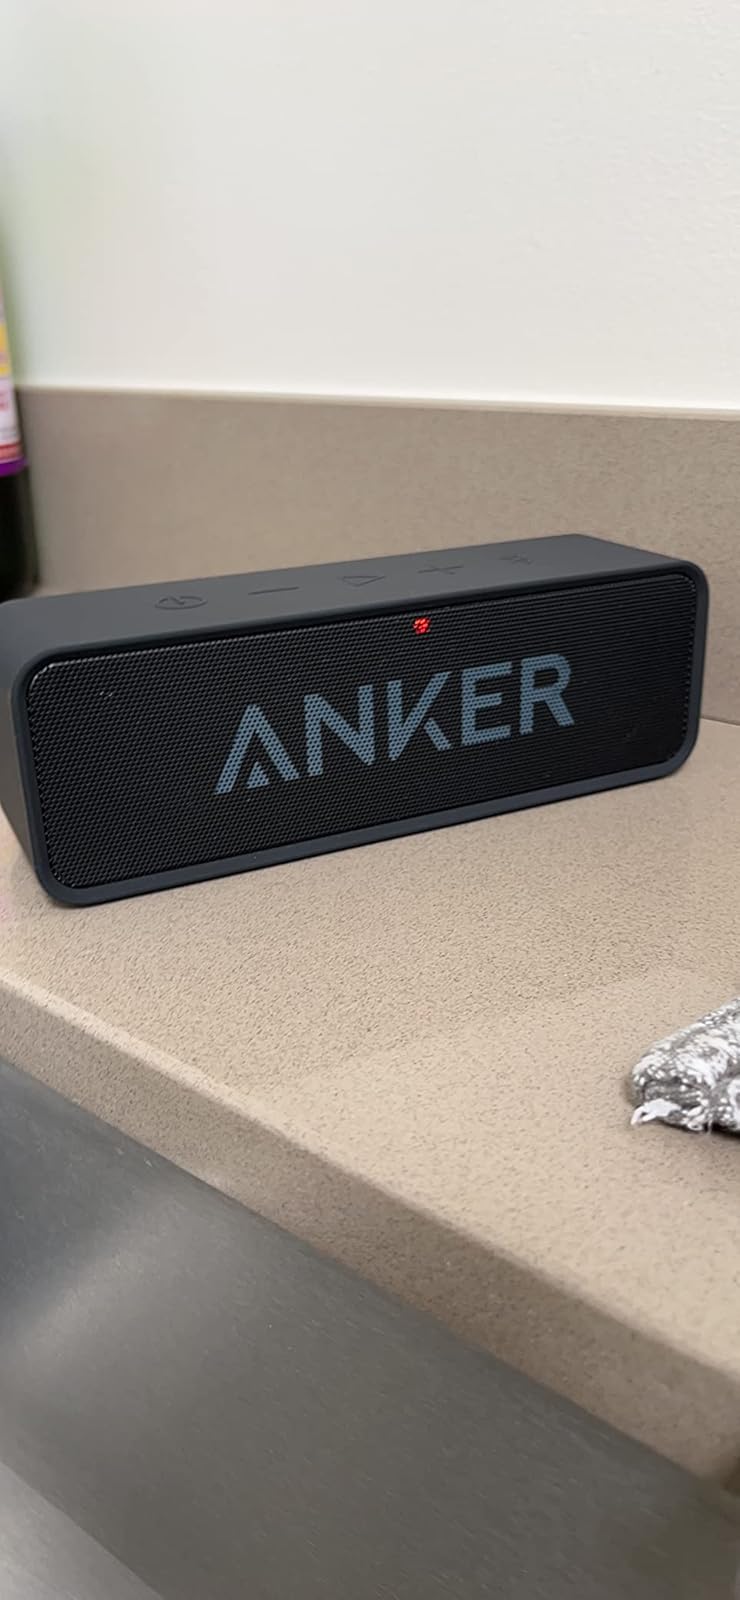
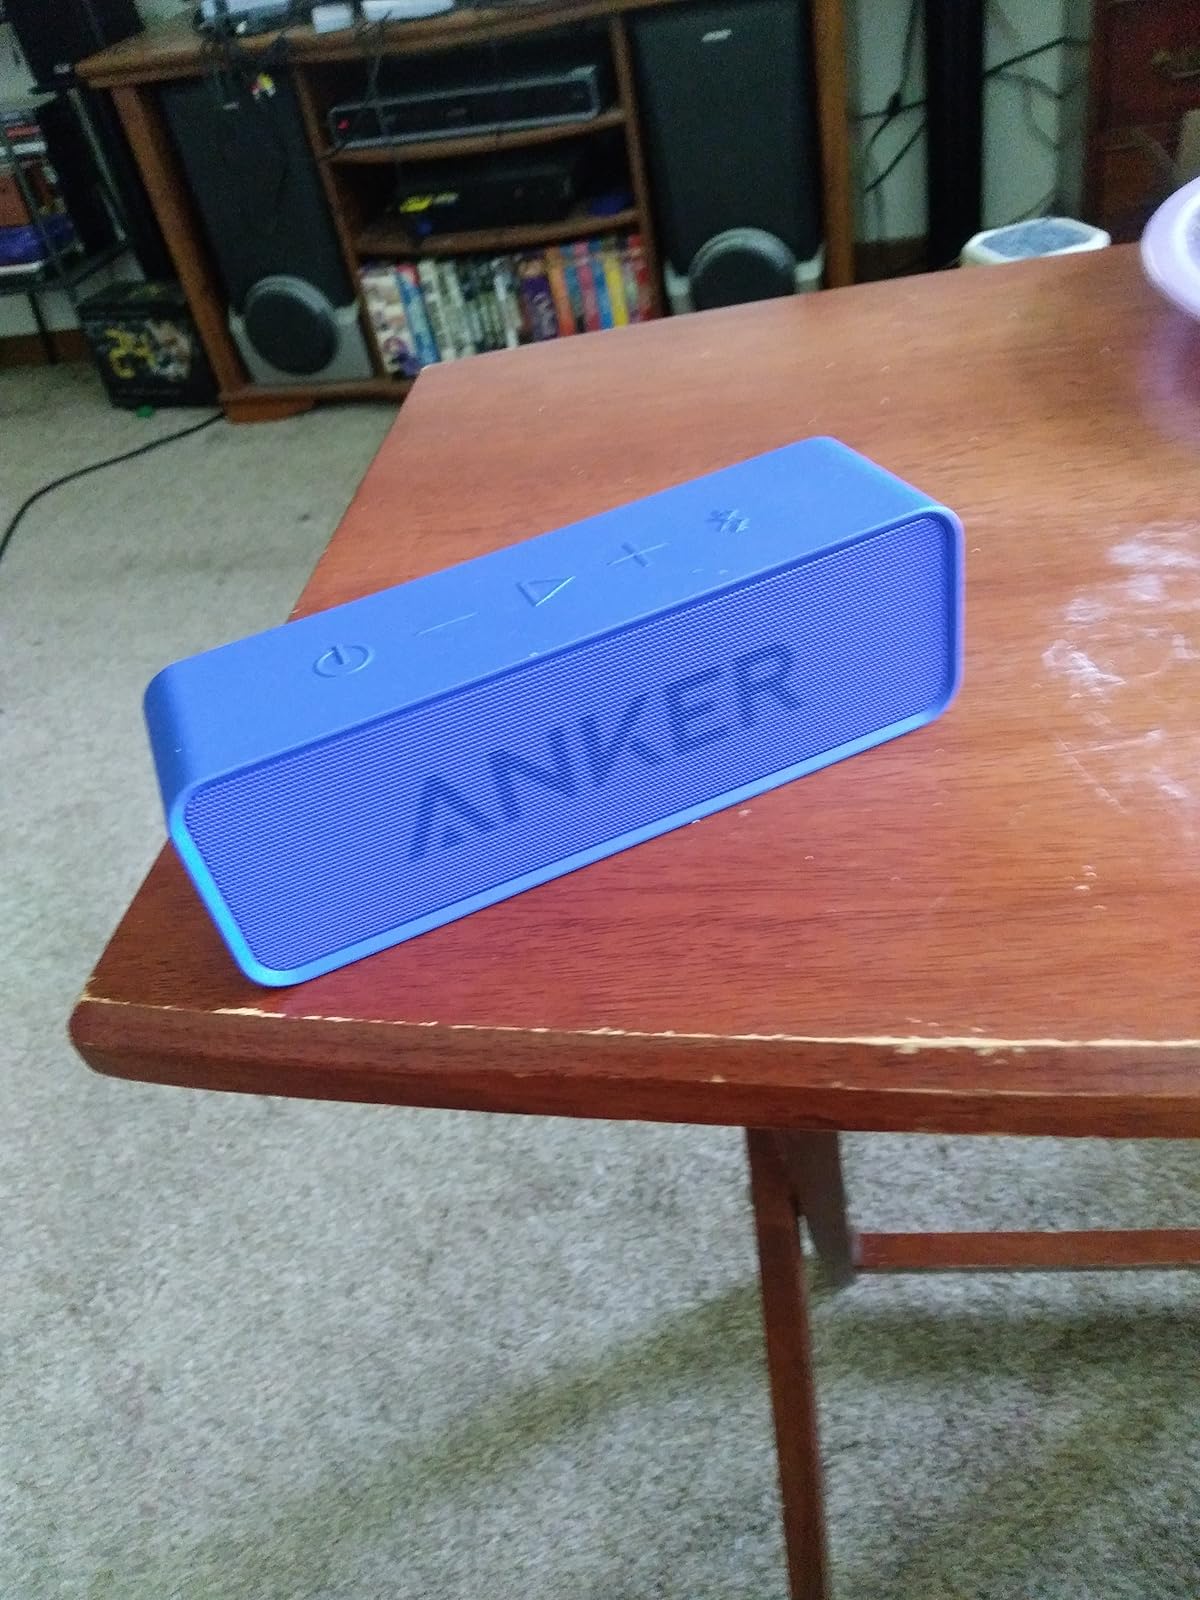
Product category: speaker
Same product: no